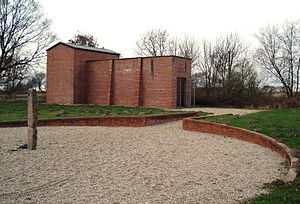
Svesinglejr
Svesinglejrens mindebygning
Svesinglejren eller Husum-Svesing kz-lejr i Svesing ved Husum i det sydvestlige Sydslesvig var som den tilsvarende lejr i Ladelund en del af udekommandoen fra koncentrationslejren i Neuengamme ved Hamborg, hvor over halvdelen af de 106.000 fanger, der fra 1938 til 1945 passerede, mistede livet.